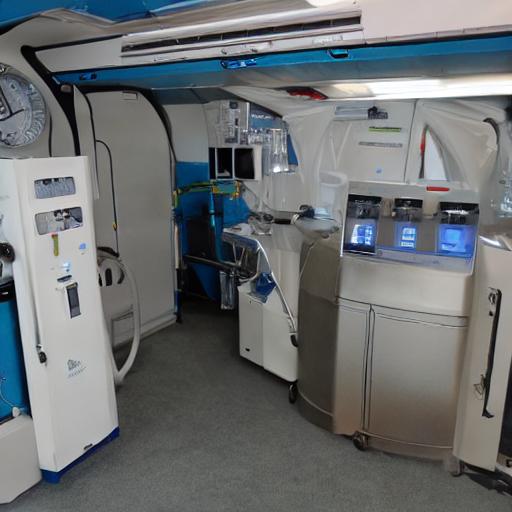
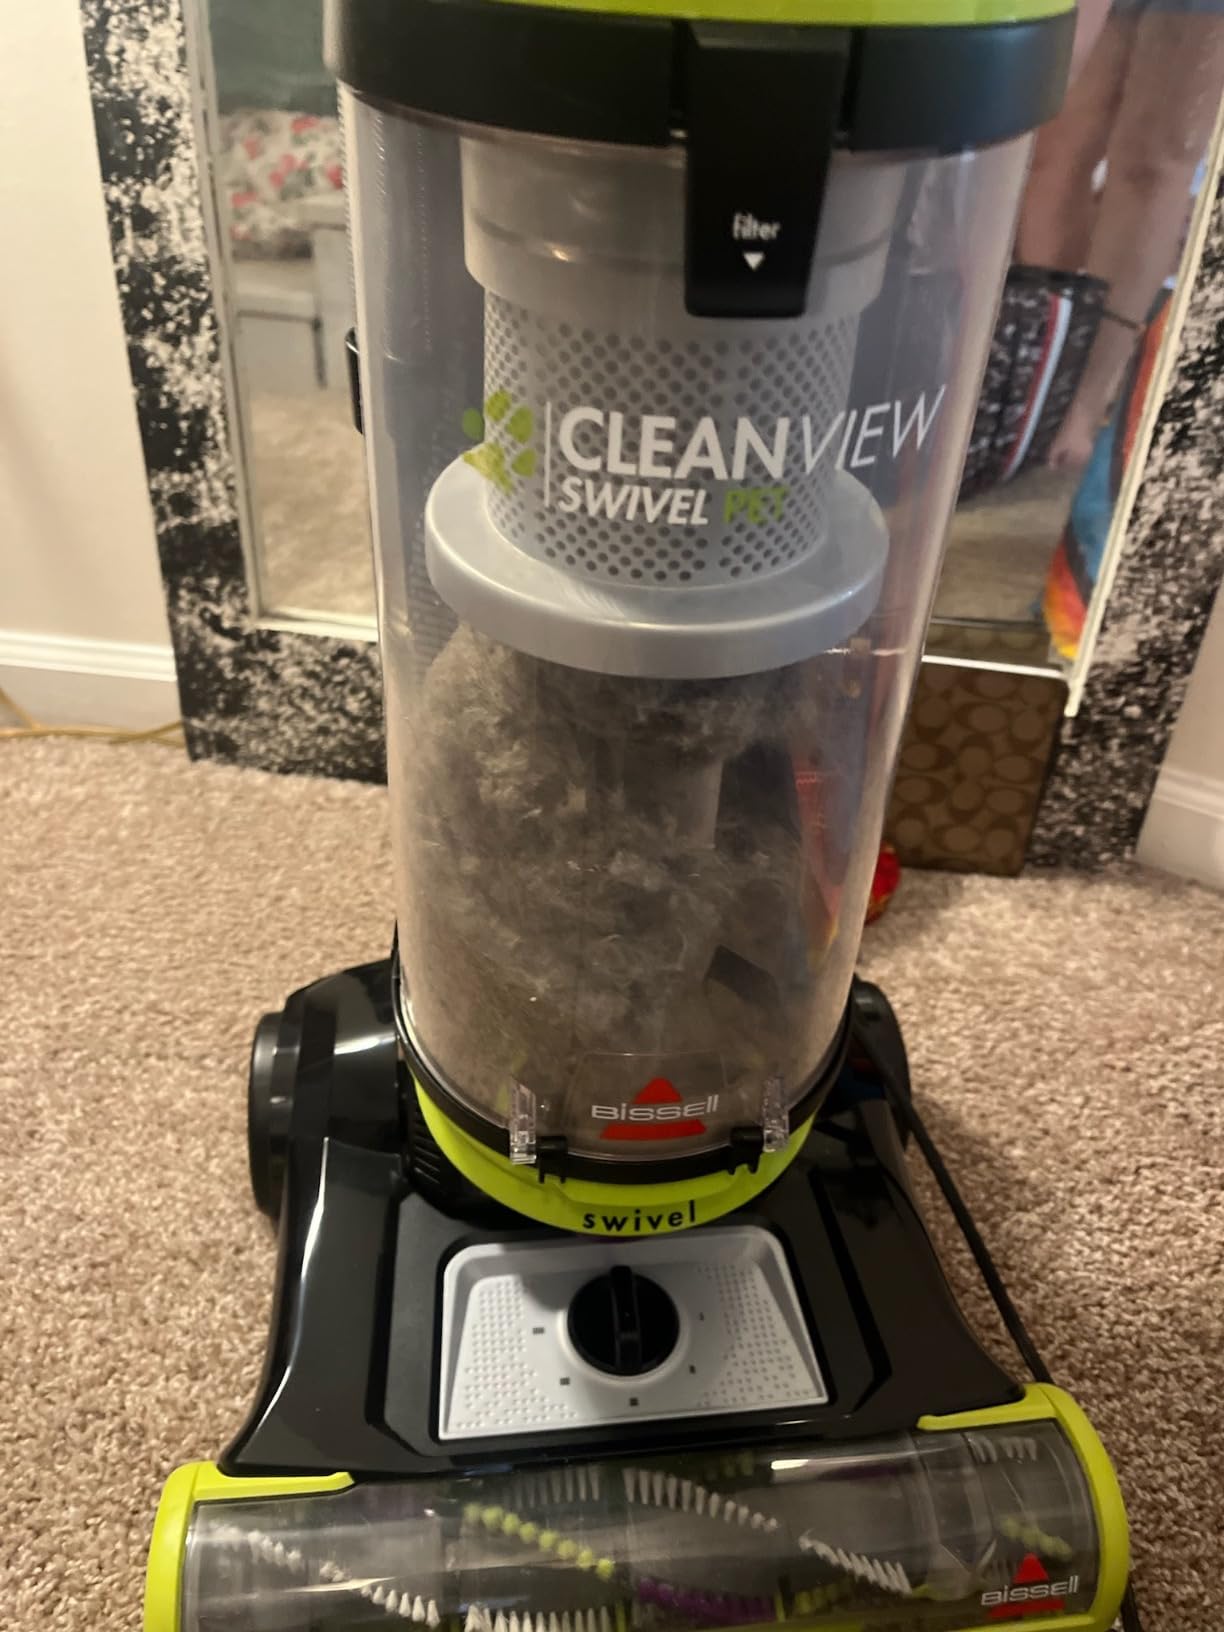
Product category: items_vacuum
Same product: no